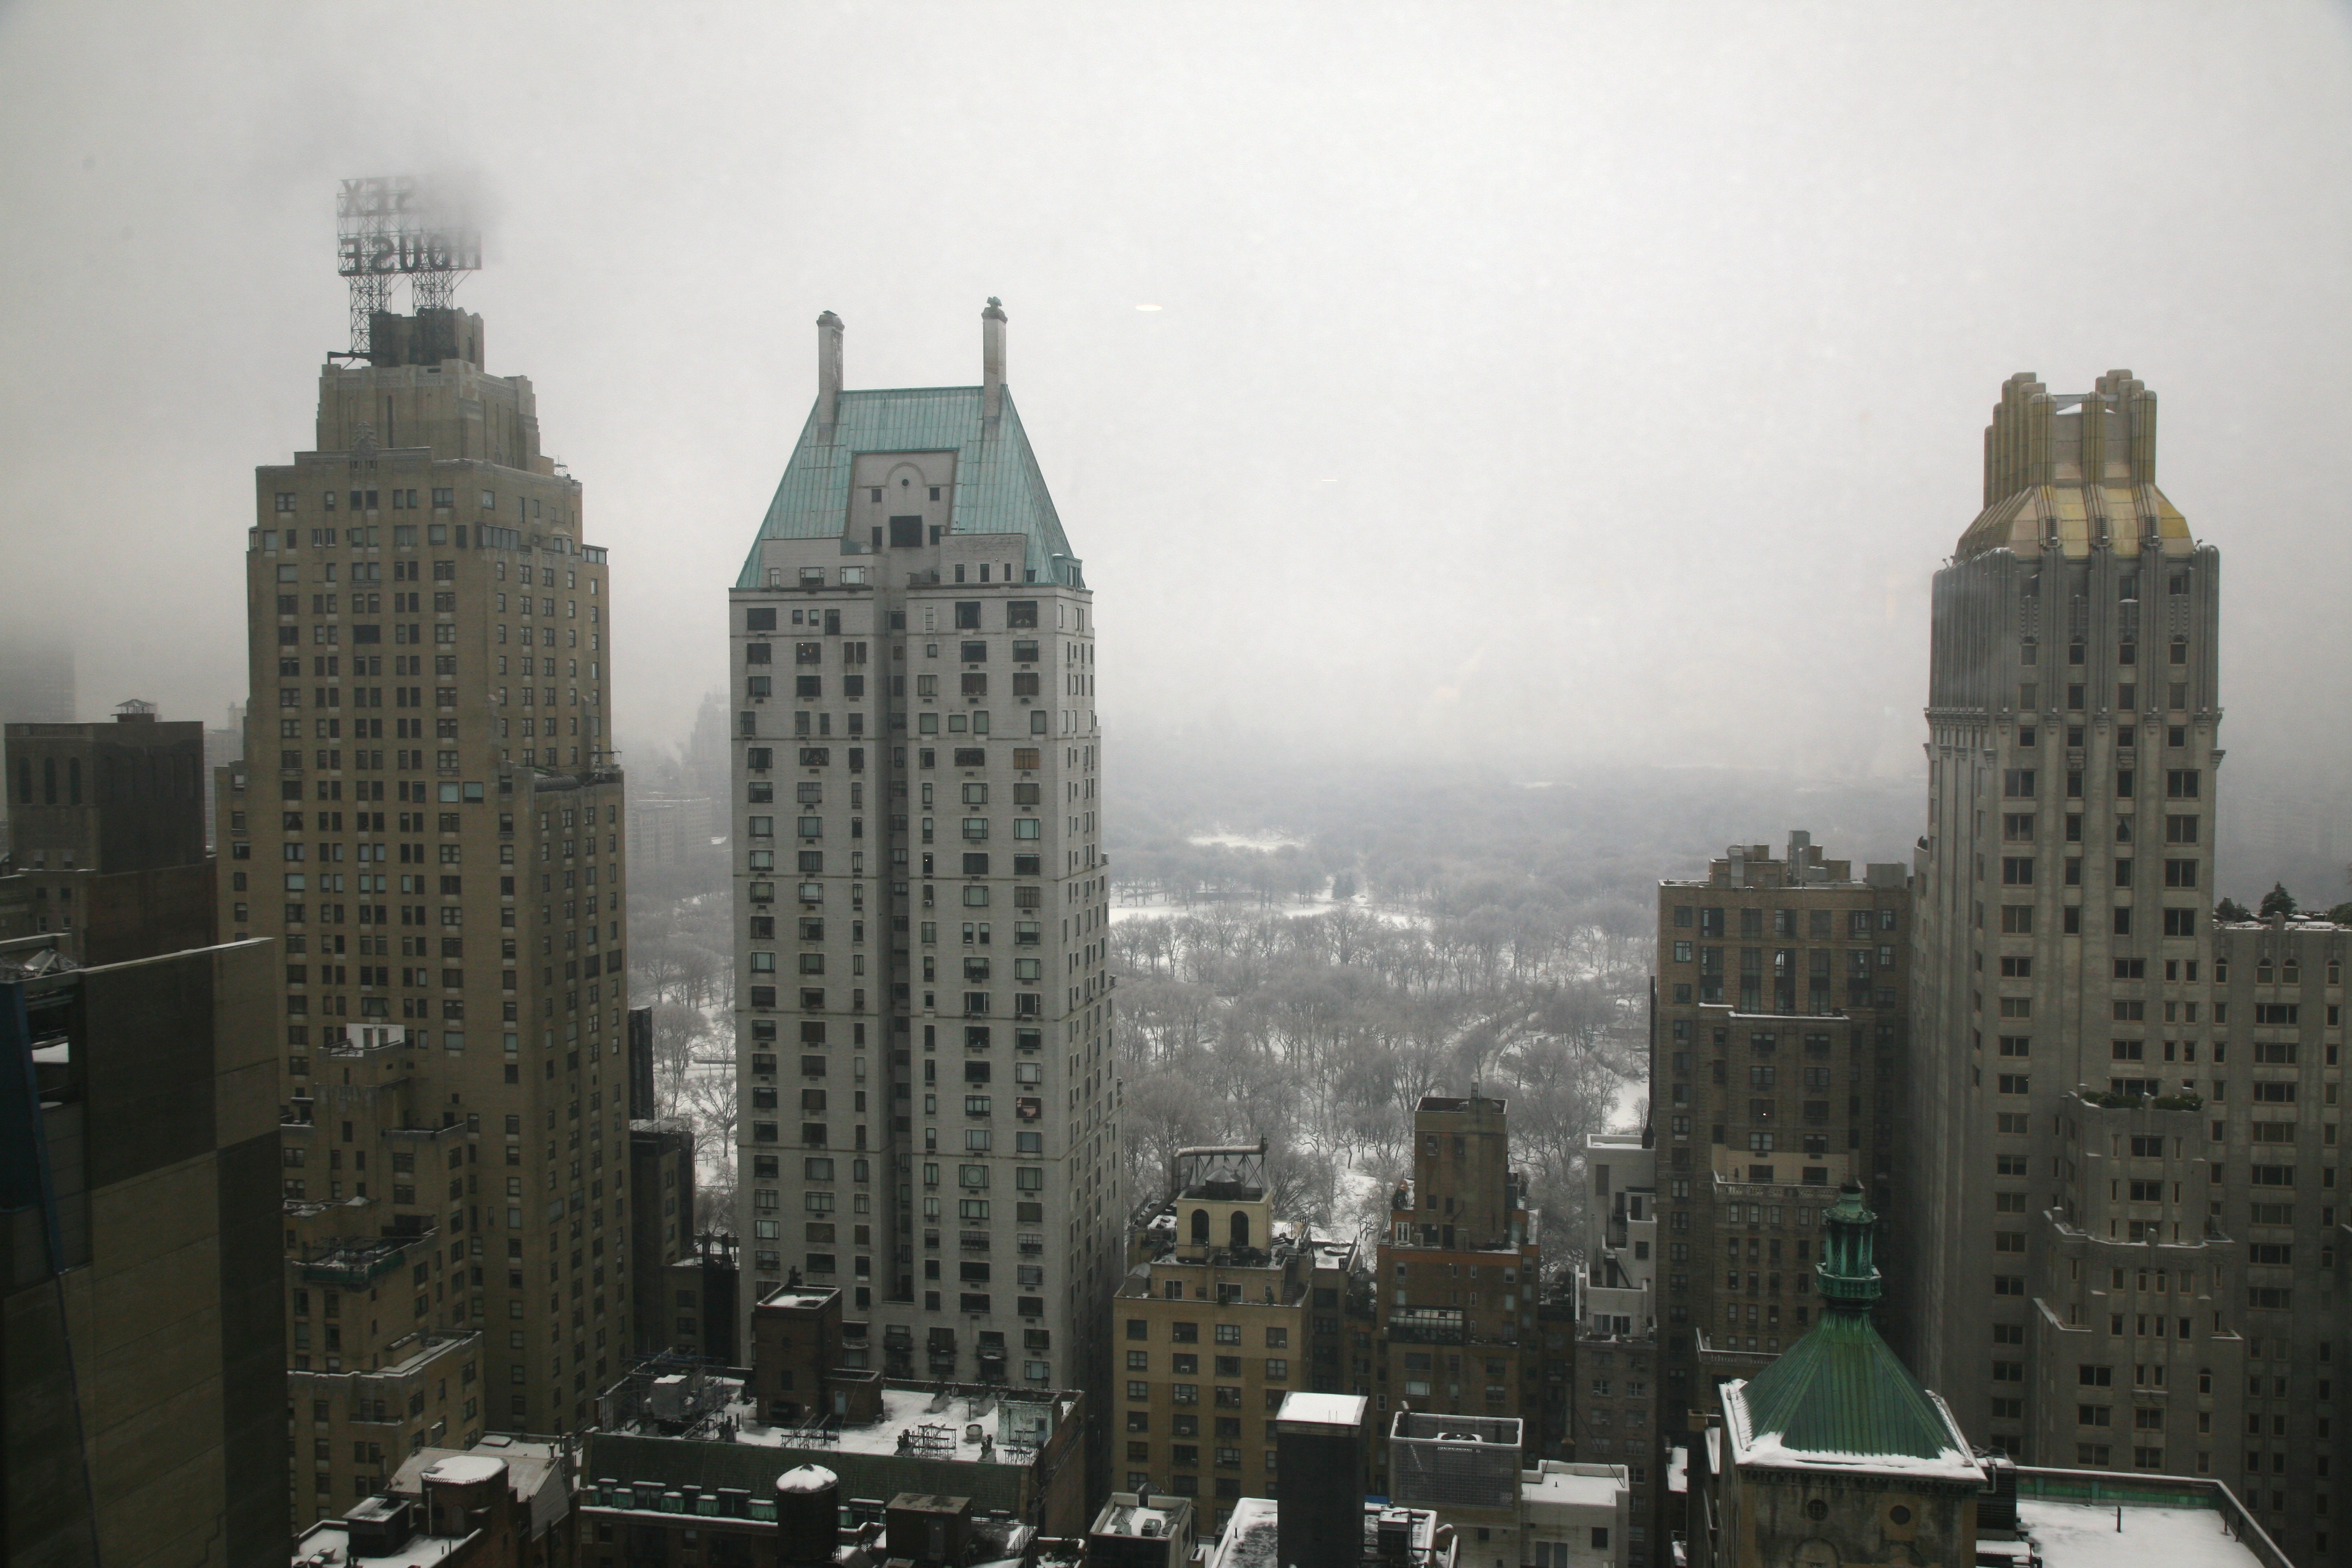
skyline, city, skyscraper, cityscape, downtown, tower, nyc, weather, haze, tower block, newyork, hotel, newyorkcity, ny, metropolis, midtownwest, parkermeridien, parkermeridienhotel, urban area, residential area, atmospheric phenomenon, human settlement, atmosphere of earth, metropolitan area